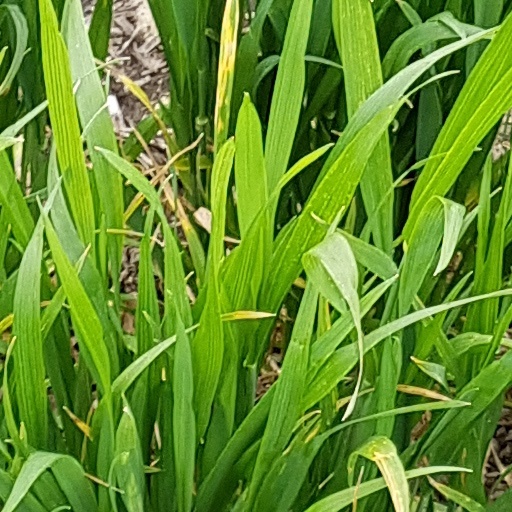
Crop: wheat